National Assembly (Serbia)

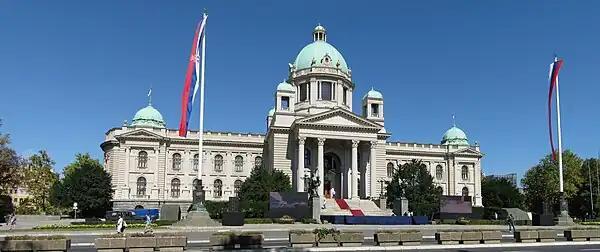
Main facade of the House of the National Assembly

The National Assembly convenes in the House of the National Assembly, located on Nikola Pašić Square, Belgrade. Originally intended to be the House of the National Assembly of the Kingdom of Serbia, it was the seat of the Assembly of Yugoslavia and the Assembly of Serbia and Montenegro.